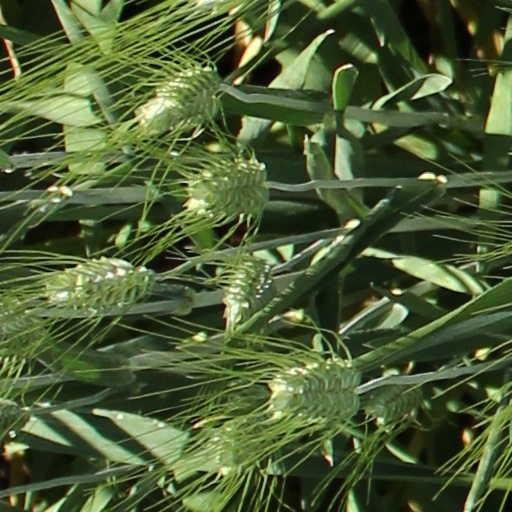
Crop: wheat